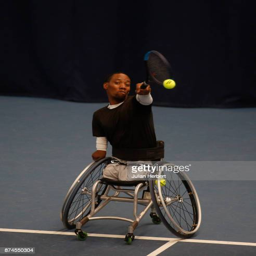
tennis player in action during the tournament